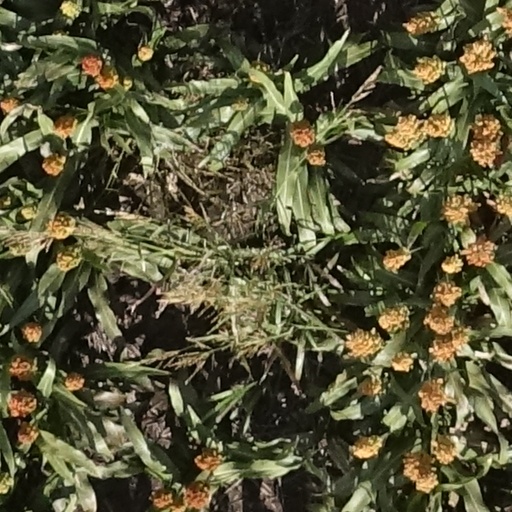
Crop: sorghum